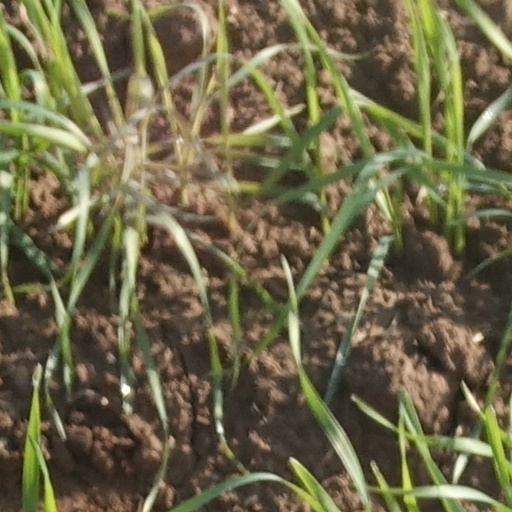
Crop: wheat